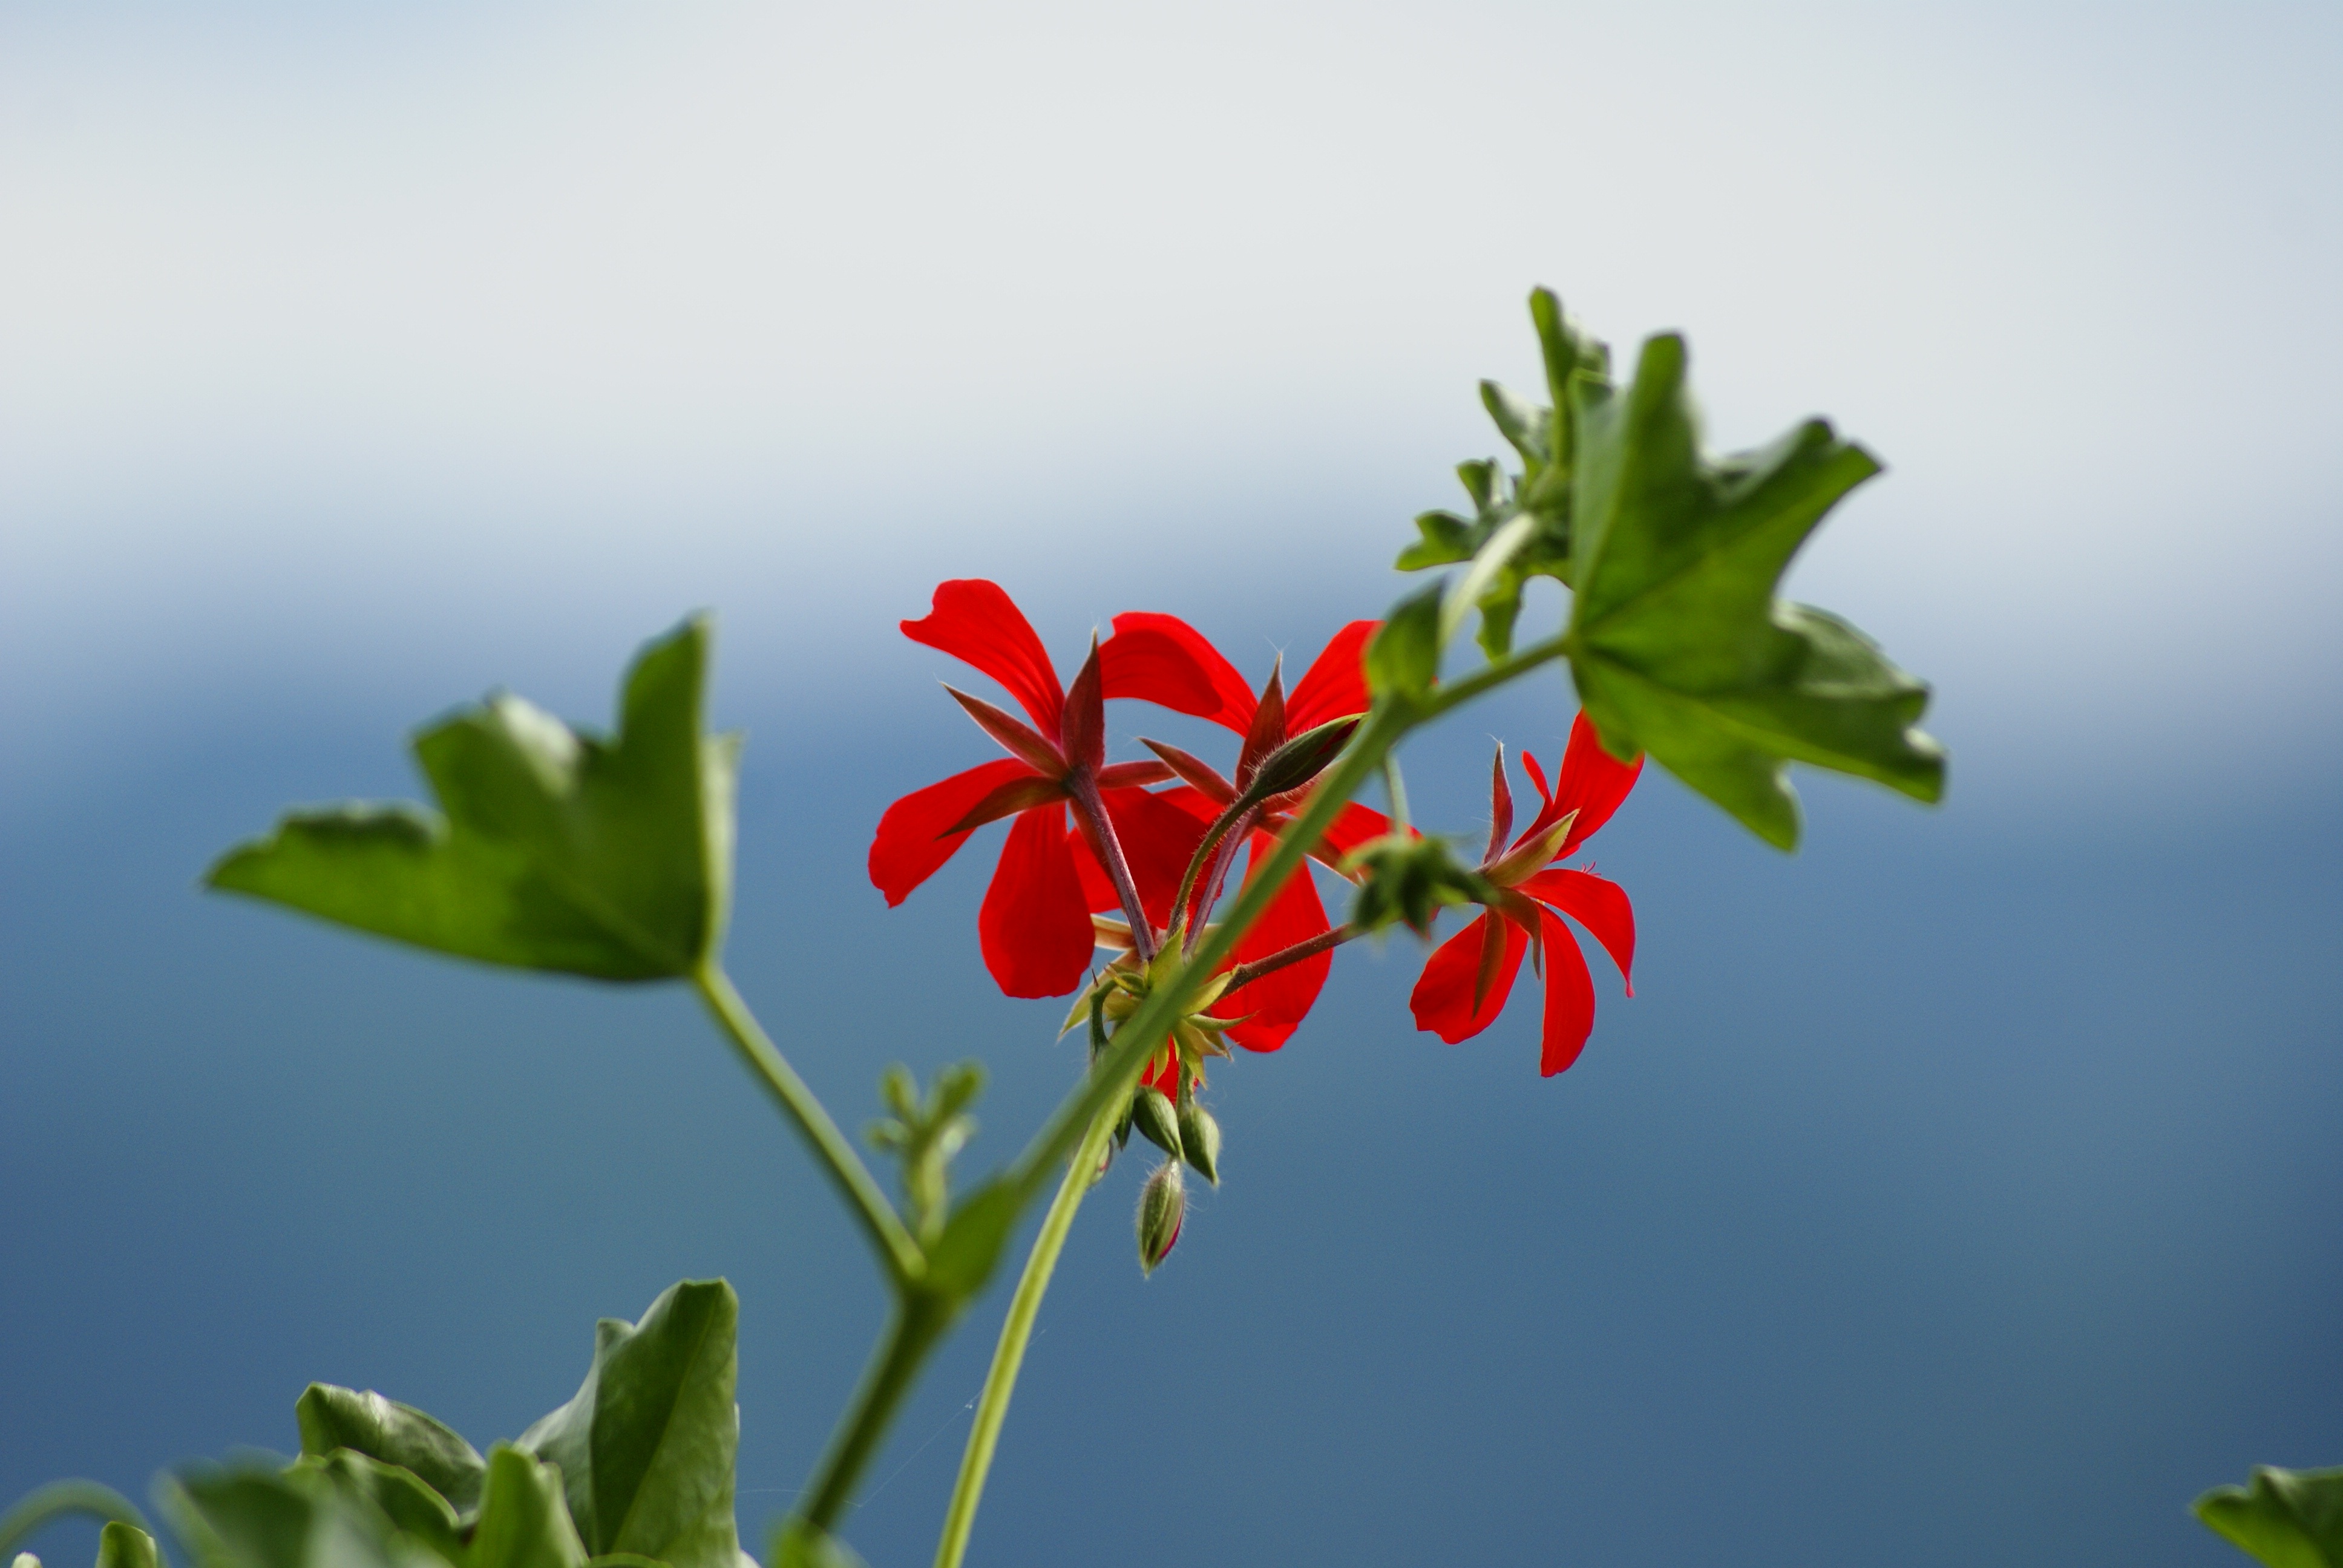
tree, nature, grass, branch, blossom, plant, sky, leaf, flower, petal, green, macro, botany, blue, flora, blue sky, wildflower, close up, red flower, leaves, shrub, ornamental shrub, macro photography, flowering plant, plant stem, computer wallpaper, land plant